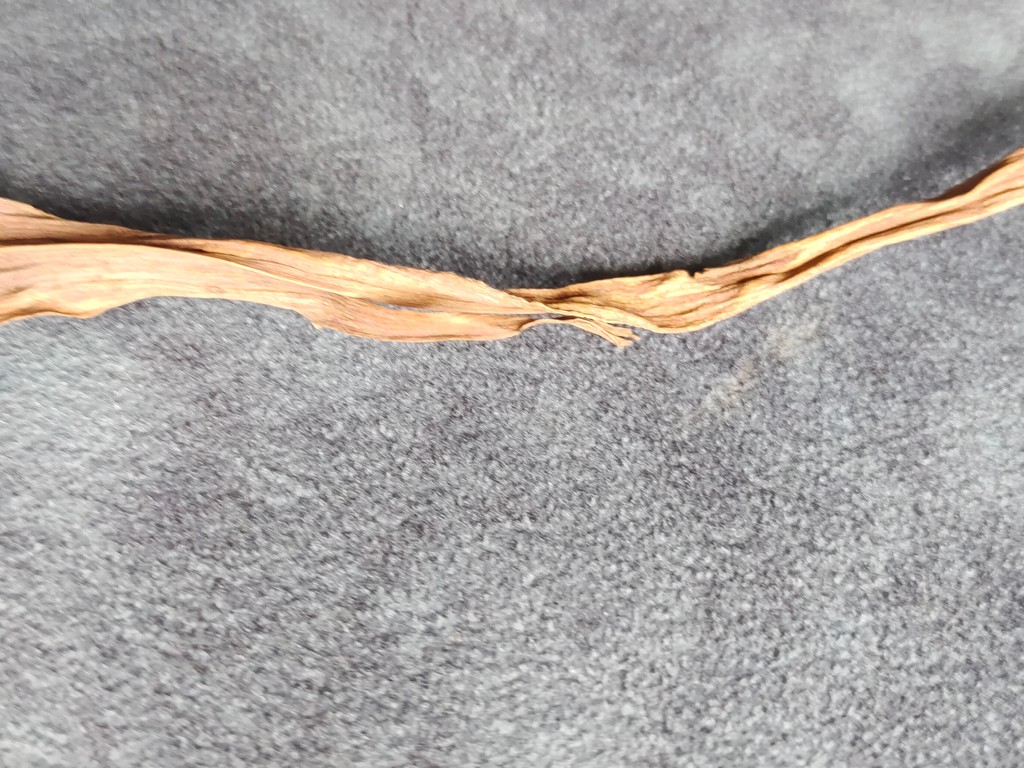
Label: Dried